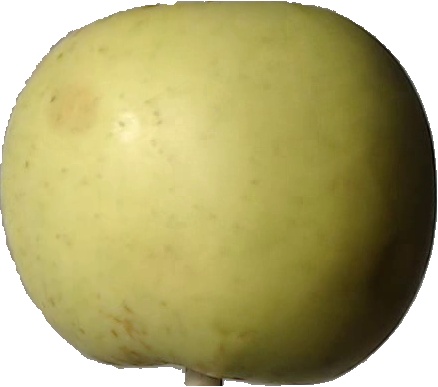
Label: apple_golden_3